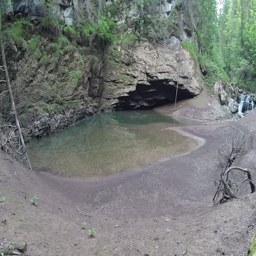
a river entering in a cave